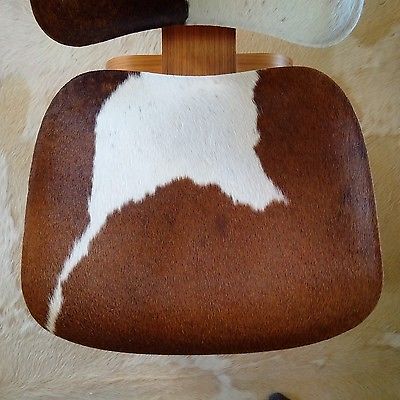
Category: chair